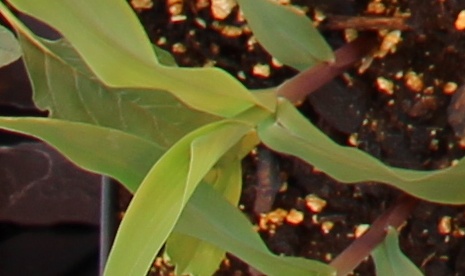
Label: Corn